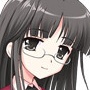
Portrait style: Anime Portrait